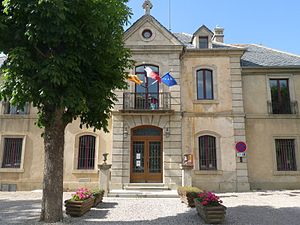
Palau-de-Cerdagne
Rådhuset i Palau-de-Cerdagne
Rådhuset i Palau-de-Cerdagne
Palau-de-Cerdagne er en by og kommune i departementet Pyrénées-Orientales i Sydfrankrig.